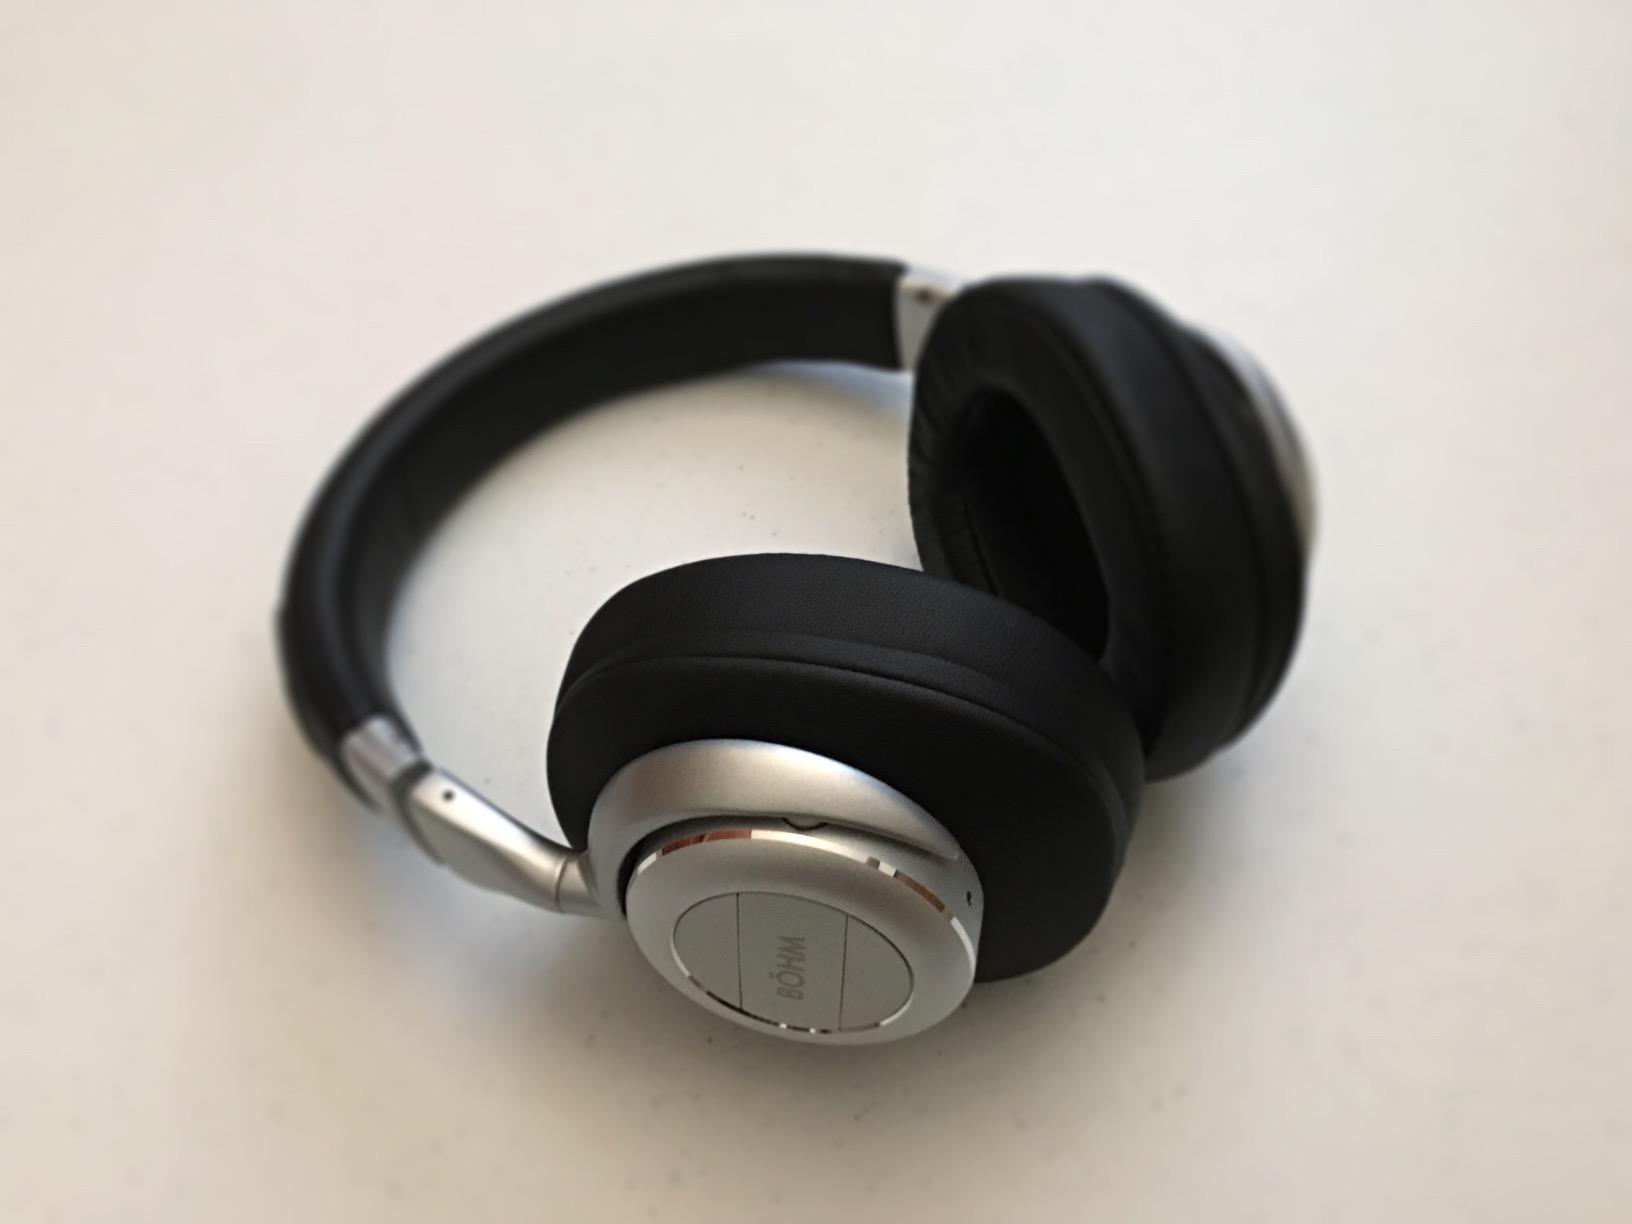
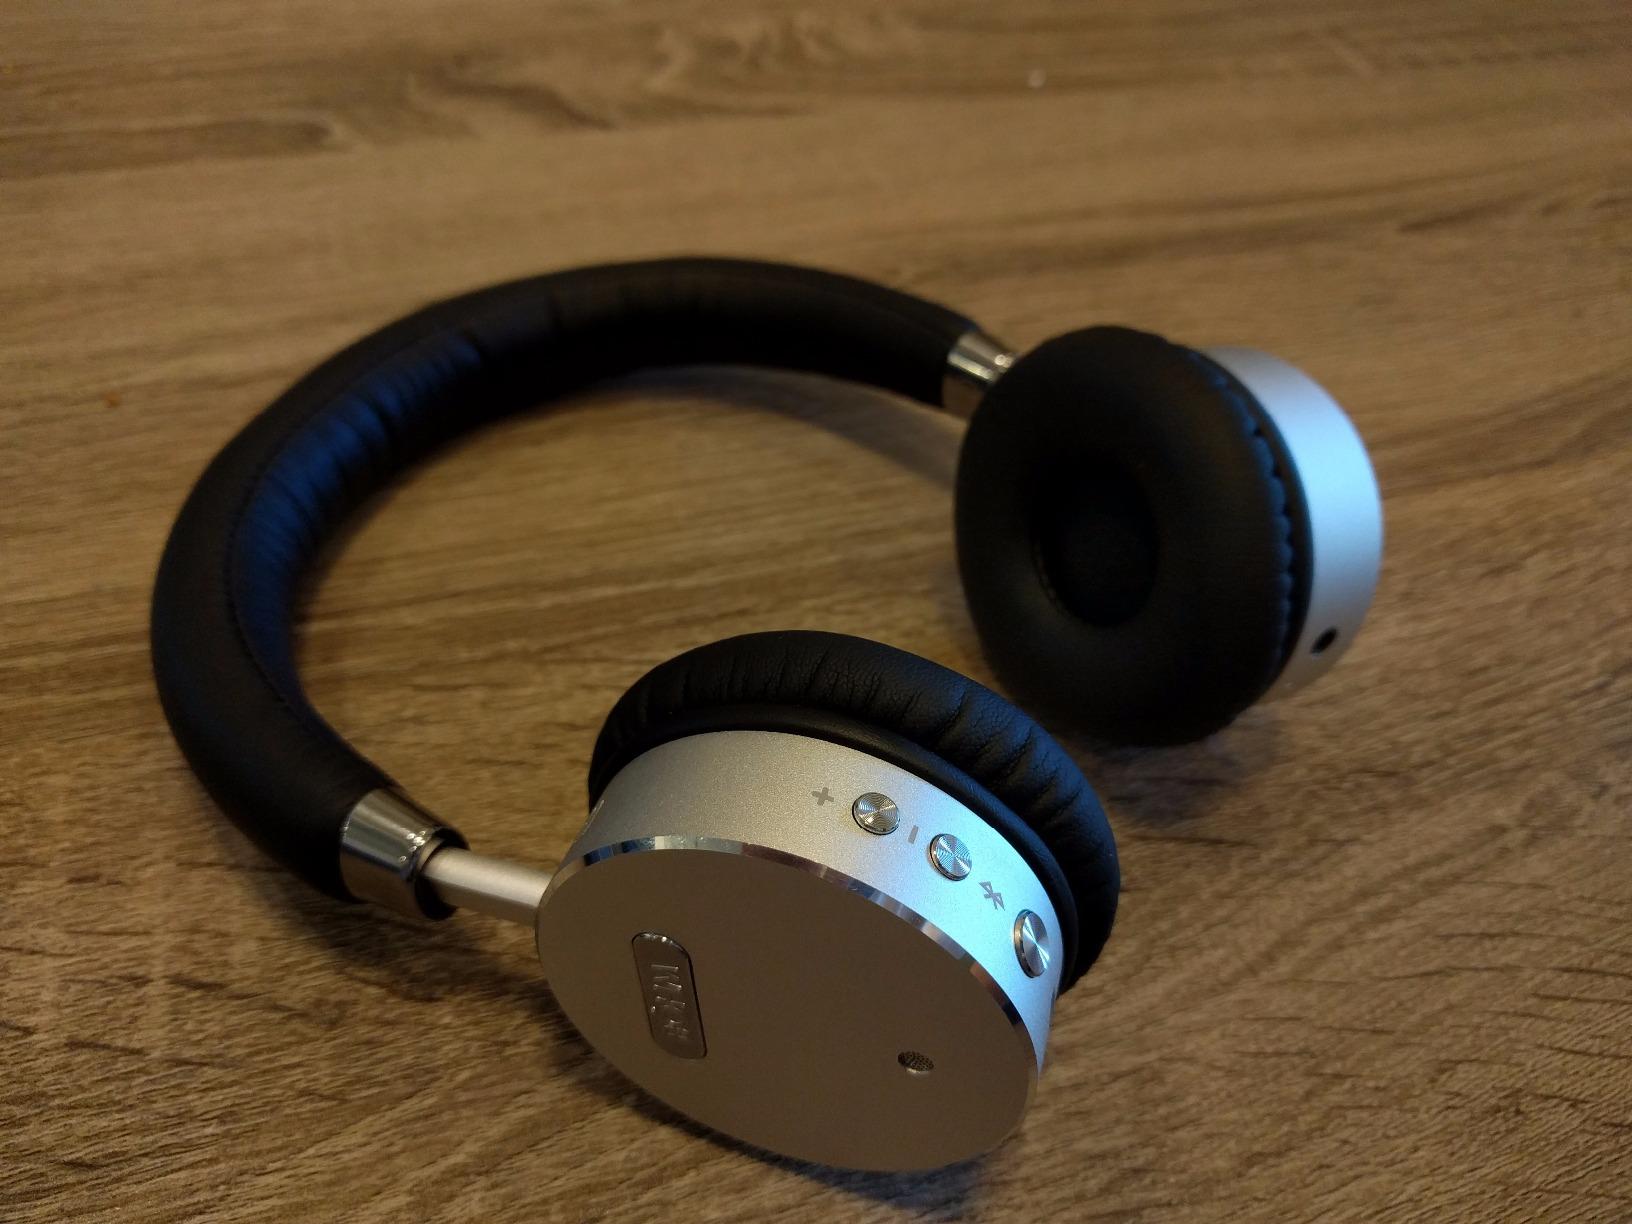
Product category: headphones
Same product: no